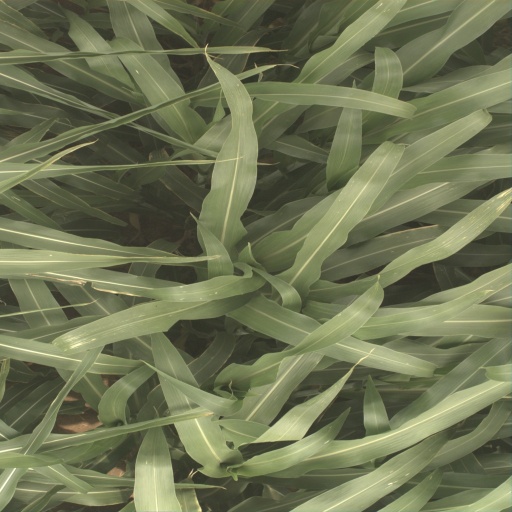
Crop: sorghum